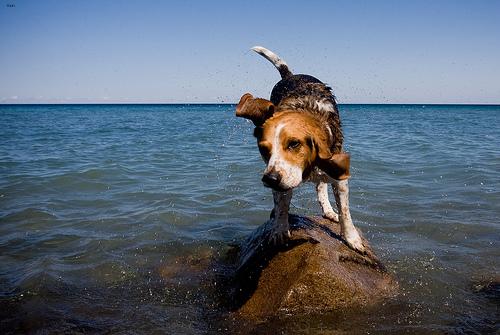
Breed: beagle